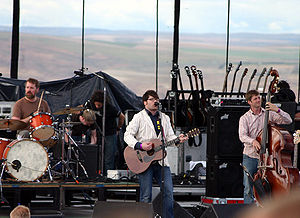
The Decemberists
The Decemberists optræder på Sasquatch! Music Festival i  2006
The Decemberists er et indie-pop/folk band fra USA.